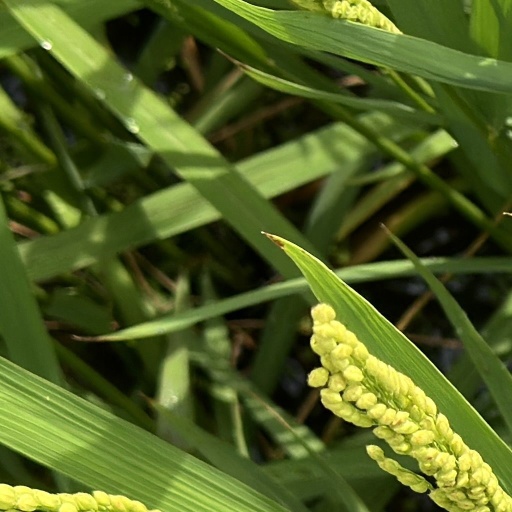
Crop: rice